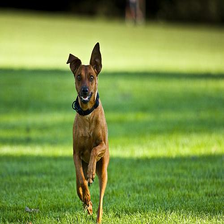
Species: dog
Breed: miniature pinscher